Don Bradman

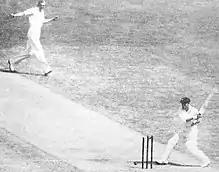
The famous duck: Bradman bowled by Bowes at the MCG, in front of a world record crowd assembled to see Bradman defeat Bodyline

In 1930–31, against the first West Indian side to visit Australia, Bradman's scoring was more sedate than in Englandalthough he did make 223 in 297 minutes in the Third Test at Brisbane and 152 in 154 minutes in the following Test at Melbourne. However, he scored quickly in a very successful sequence of innings against South Africa in the Australian summer of 1931–32. For NSW against the tourists, he made 30, 135 and 219. In the Test matches, he scored , , 2 and ; his 299 not out in the Fourth Test, at Adelaide, set a new record for the highest score in a Test in Australia. Australia won nine of the ten Tests played over the two series.